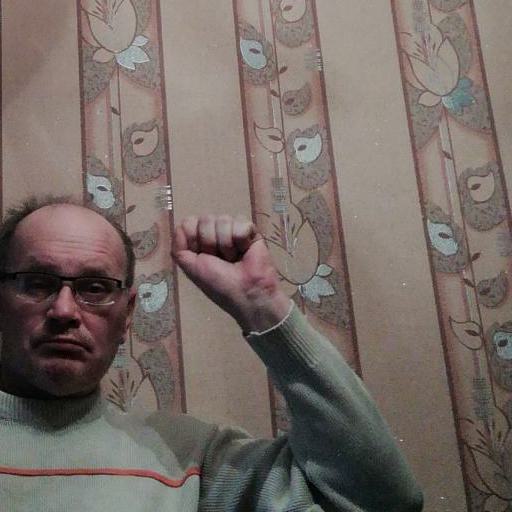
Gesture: fist